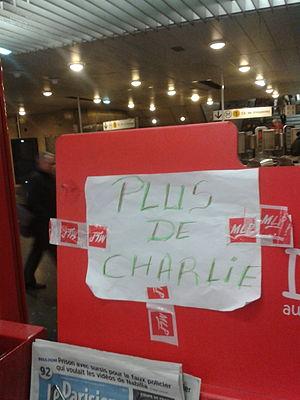
Affichette dans un kiosque francilien, annonçant que le numéro 1178 de Charlie Hebdo est en rupture de stock.
Le 1178ᵉ numéro du journal Charlie Hebdo, surnommé « numéro des survivants », publié le mercredi 14 janvier 2015, est le premier numéro paru après l'attentat du 7 janvier 2015 contre le journal satirique, qui a coûté la vie à douze personnes, dont huit membres de la rédaction : les dessinateurs Cabu, Charb, Honoré, Tignous et Wolinski, les chroniqueurs Bernard Maris et Elsa Cayat, et le correcteur Mustapha Ourrad.